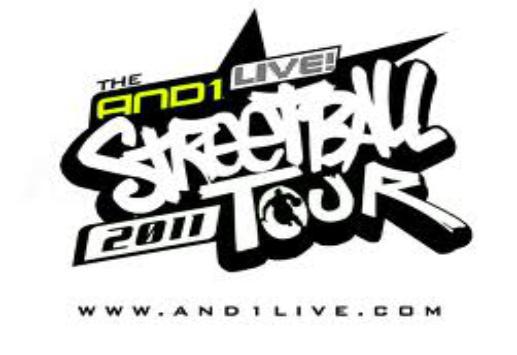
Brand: AND1
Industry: Clothes